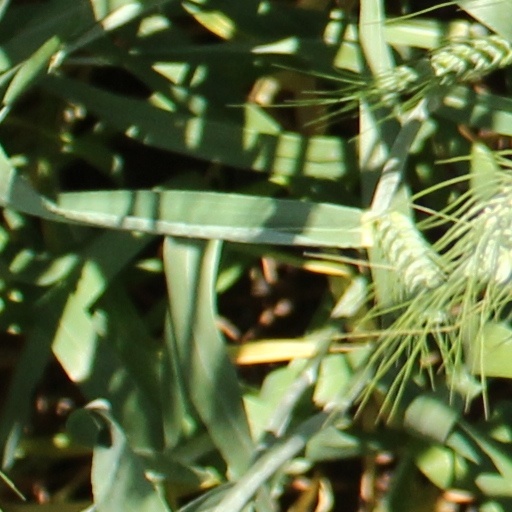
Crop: wheat